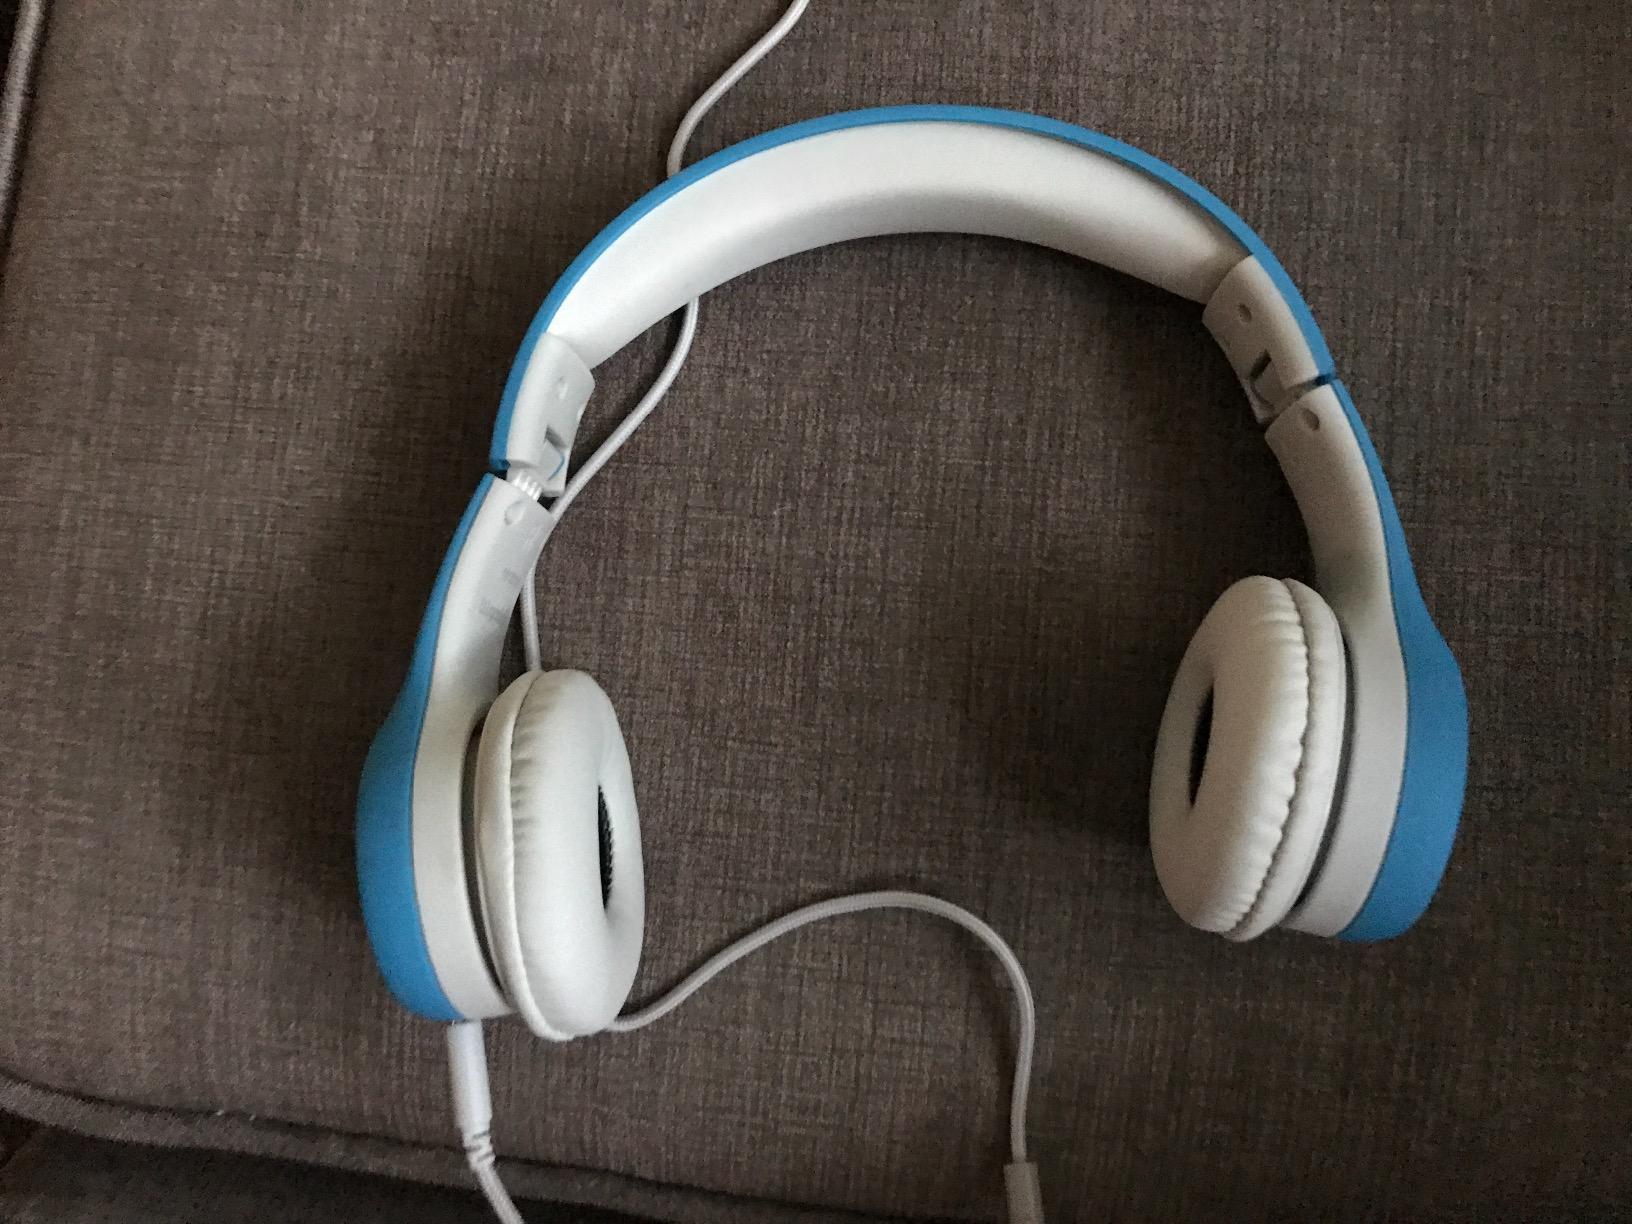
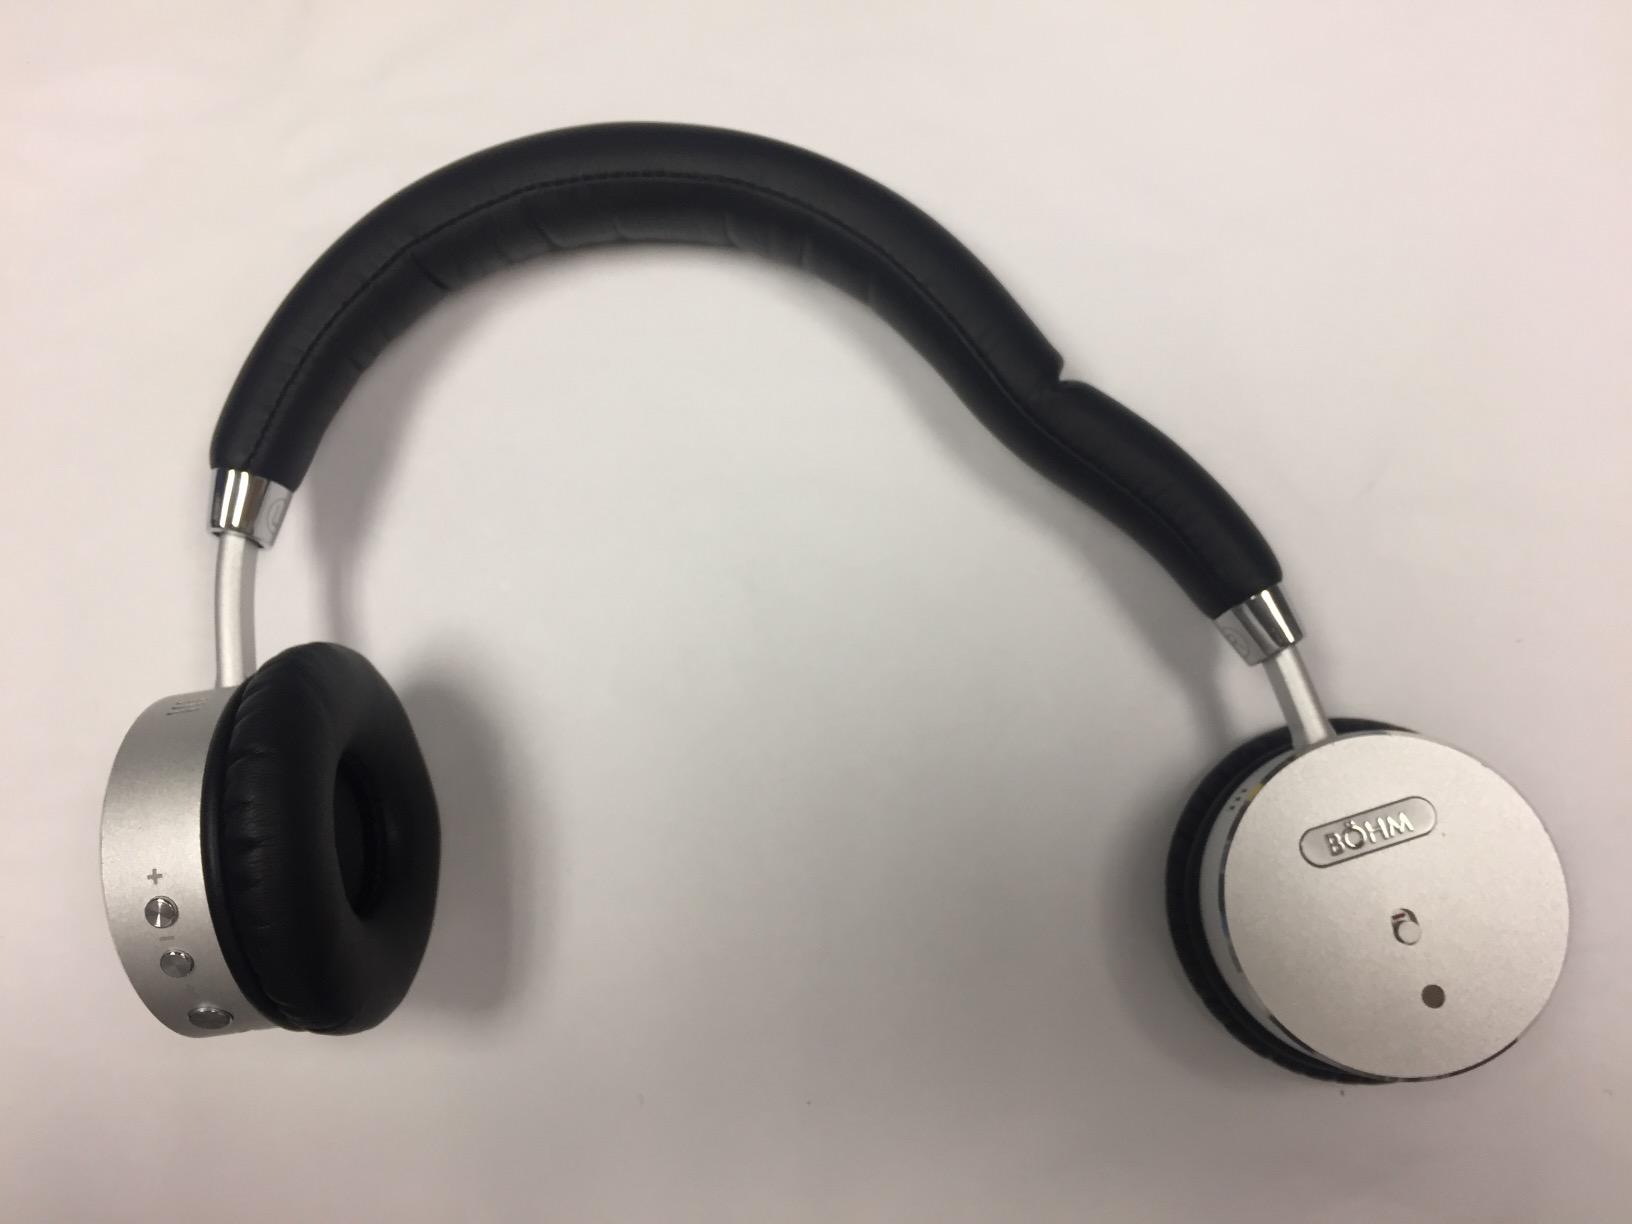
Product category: headphones
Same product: no